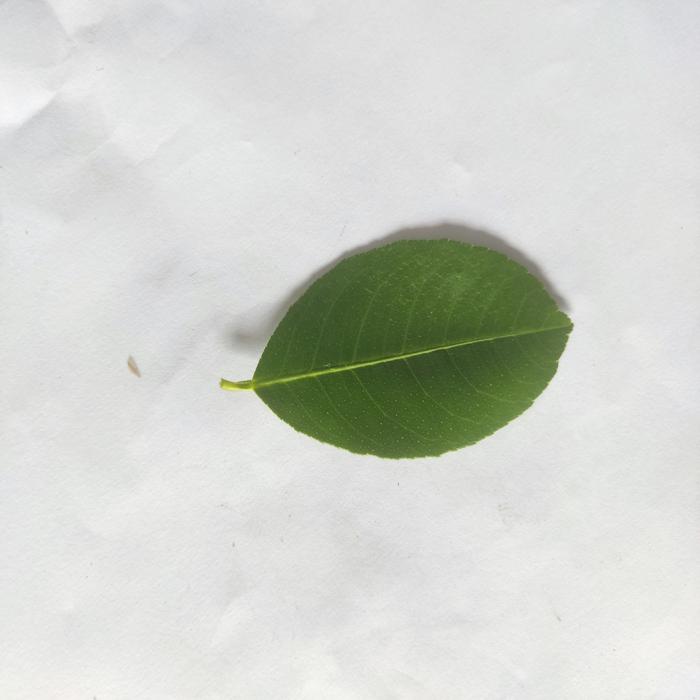
Crop: Lemon
Leaf condition: Healthy_Leaf